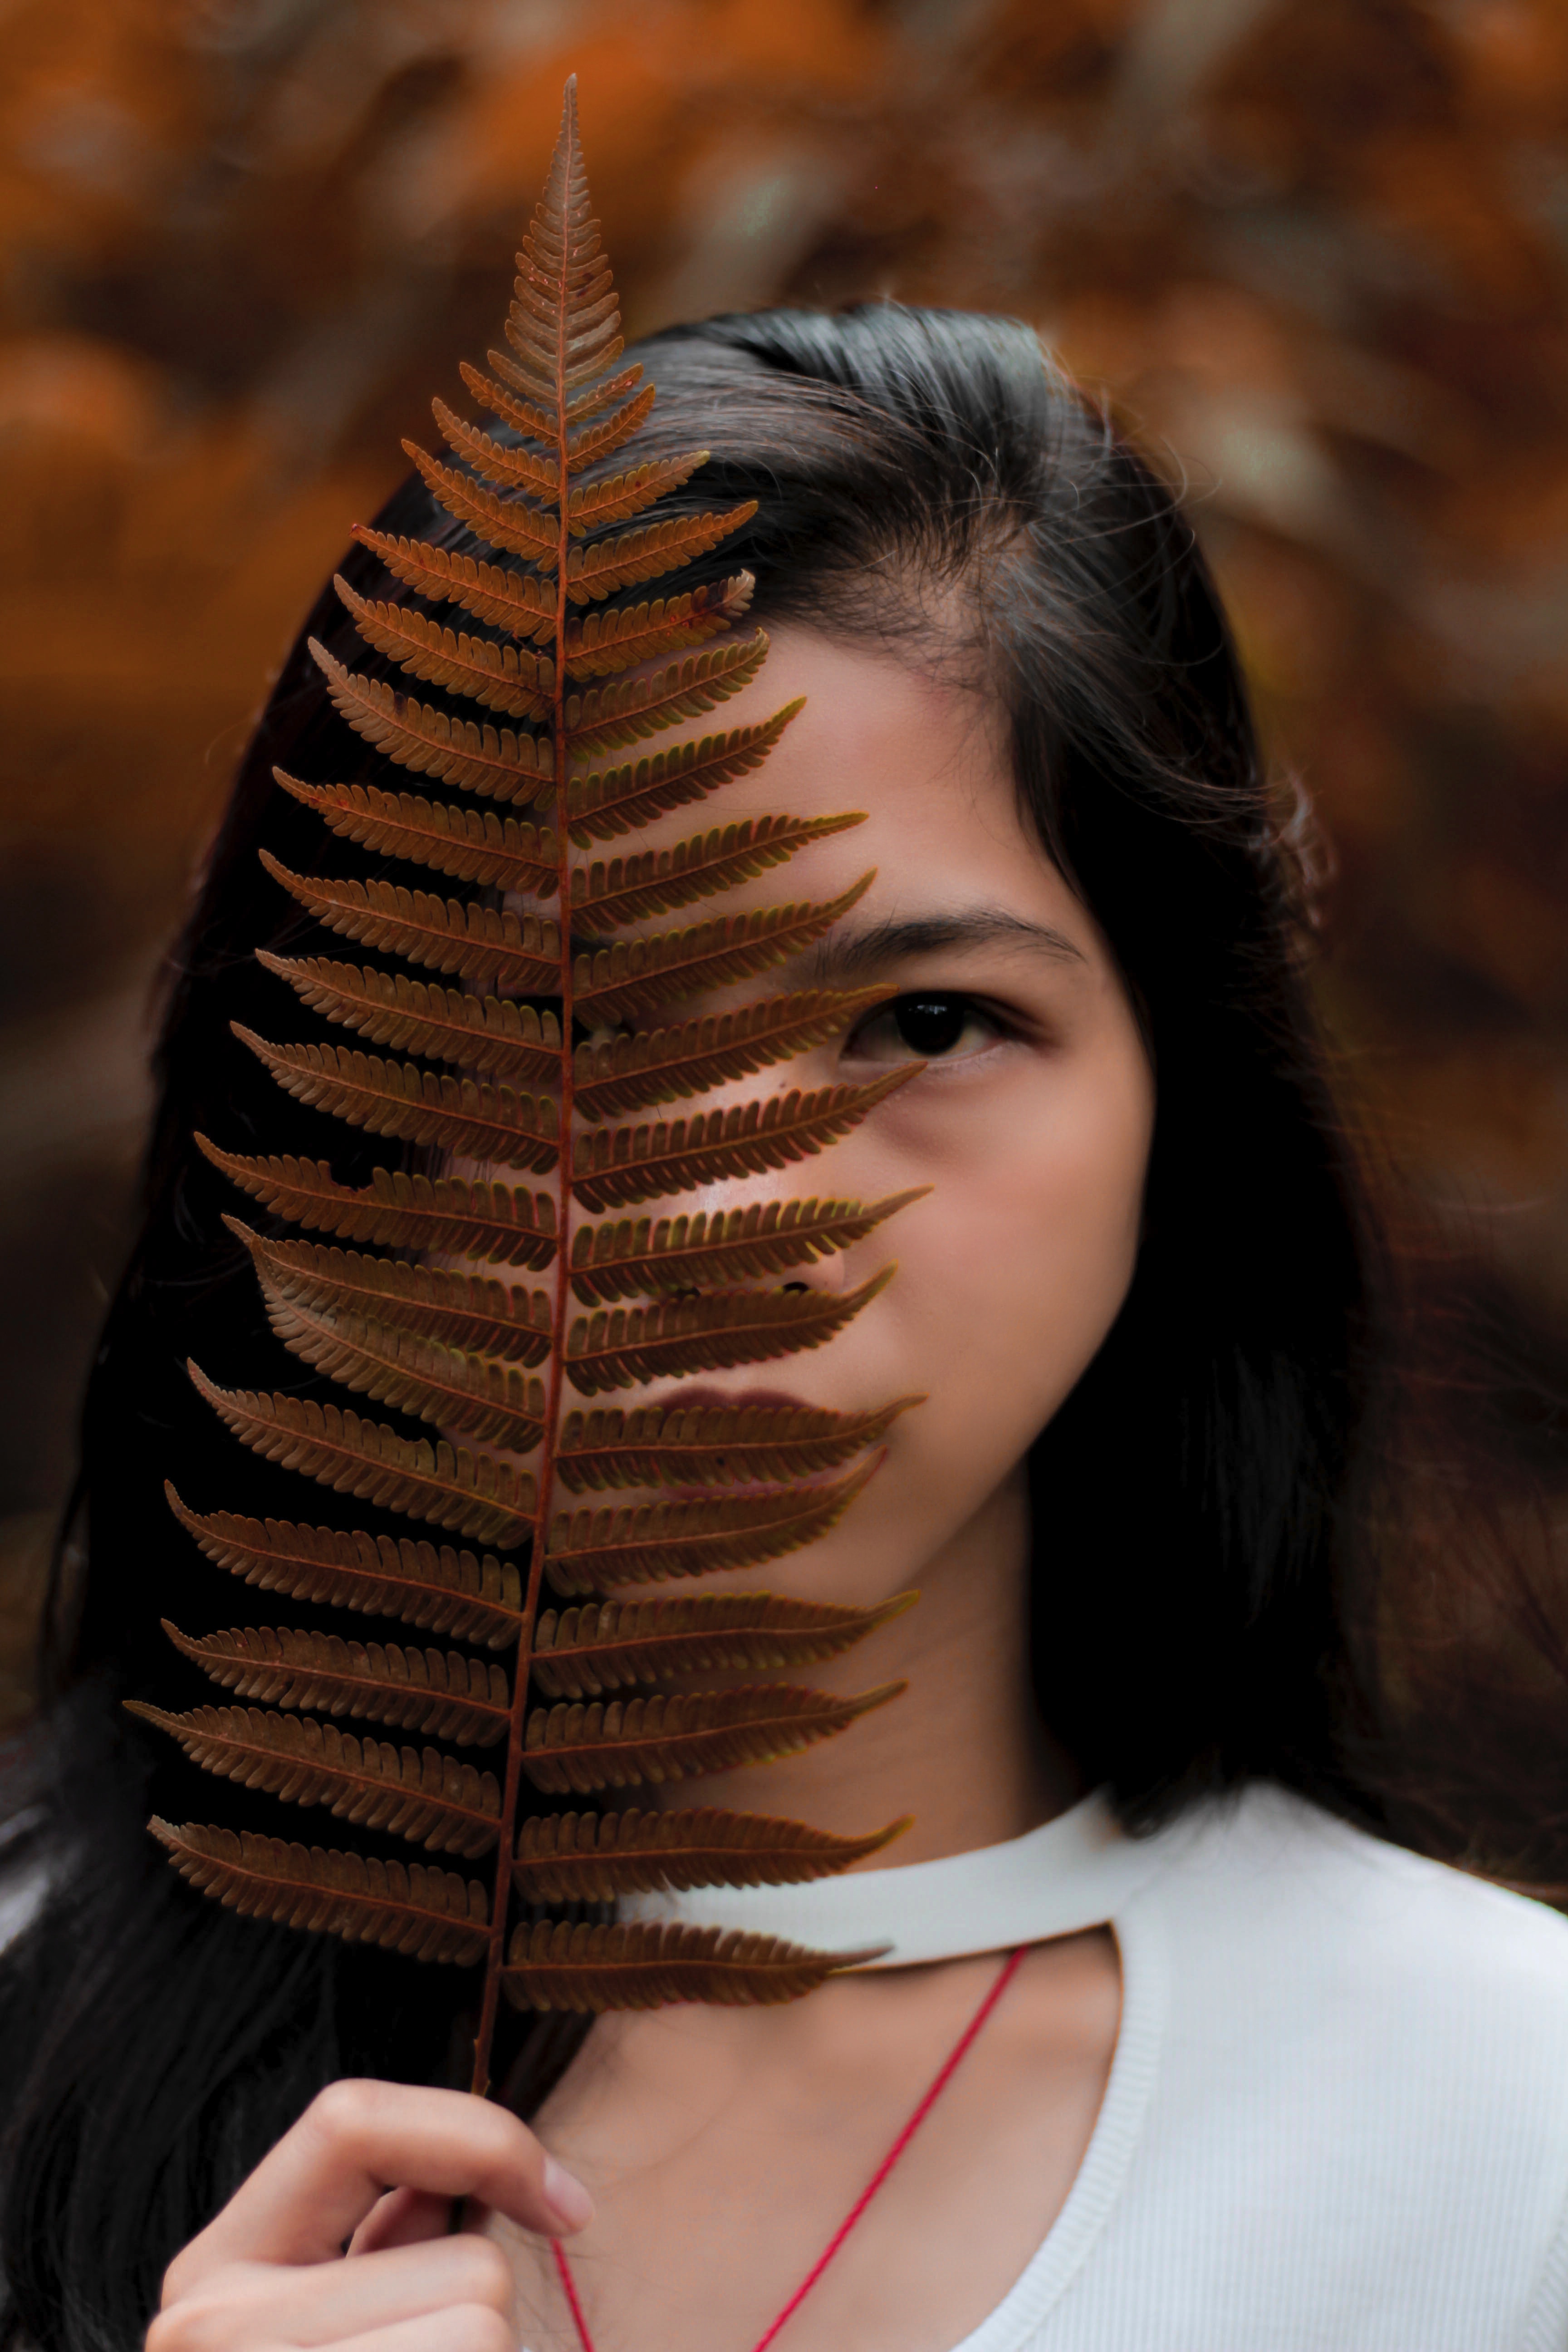
woman, hair, beauty, feather, hairstyle, leaf, lady, fashion, long hair, eye, lip, black hair, neck, brown hair, fashion accessory, eyelash, photography, smile, portrait photography, hair coloring